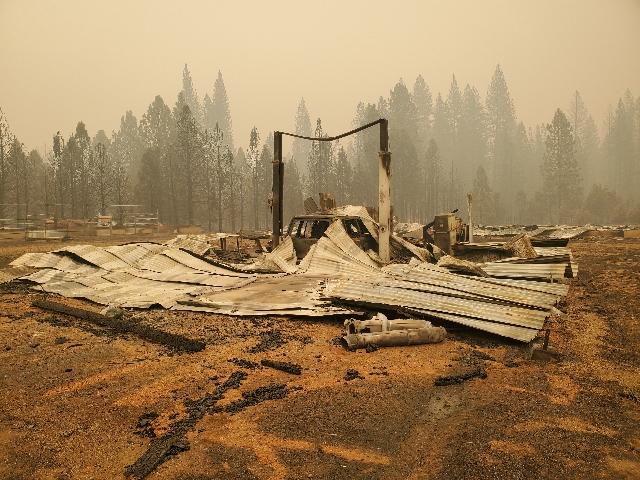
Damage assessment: destroyed